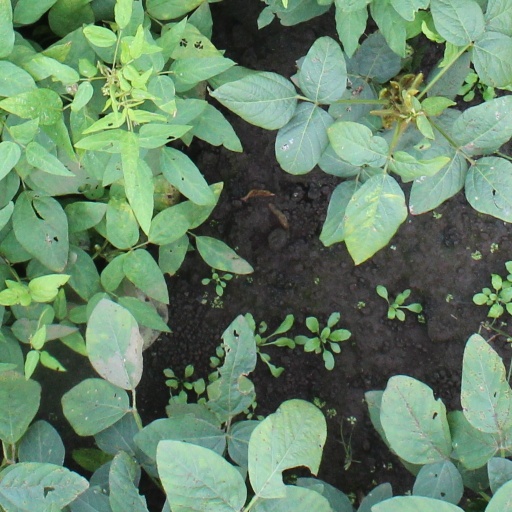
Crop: soybean